Kurangaituku

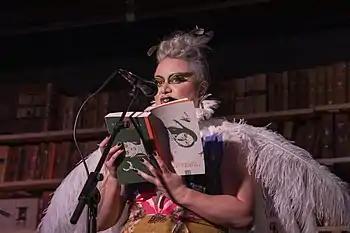

Hatupatu was the youngest of a family of brothers said to have arrived in New Zealand on the ancestral waka (canoe) of "Arawa", and who lived on Mokoia Island in the centre of Lake Rotorua.